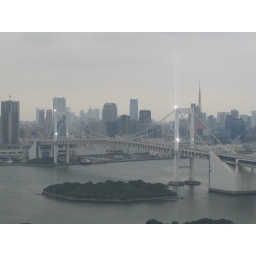
The Rainbow Bridge seen from the Fuji TV building in Odaiba